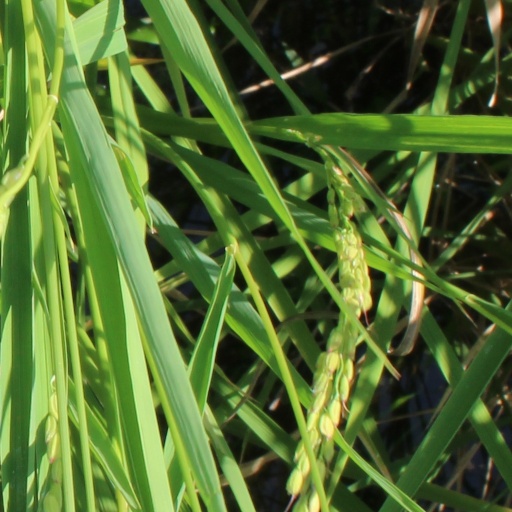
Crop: rice